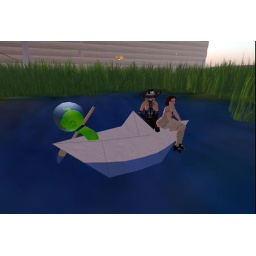
jasmine and i ride a paper boat with an alien in somebody's back yard at dusk.